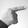
ASL letter: G